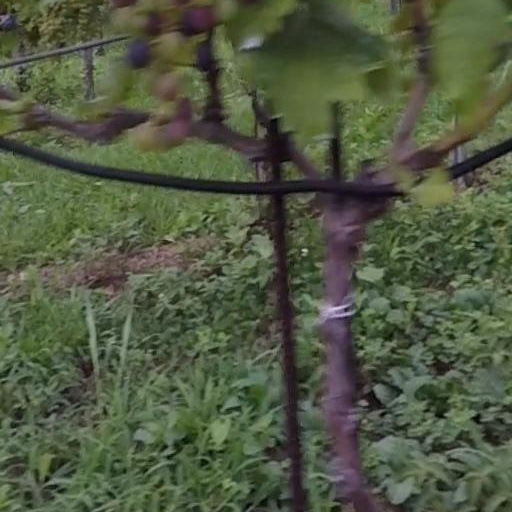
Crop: grape